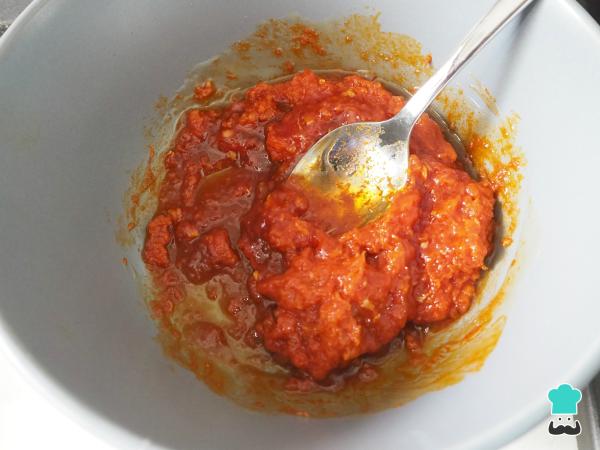
Primeramente, para elaborar estos mini hojaldres rellenos salados en un bol mezclamos la sobrasada y la miel hasta obtener una masa uniforme. Ahora en verano no hay problema, pero cuando hace más frío, si la miel está muy densa la podemos meter unos segundos al microondas hasta que quede fluida y apta para mezclar.